Bald Hill Schoolhouse

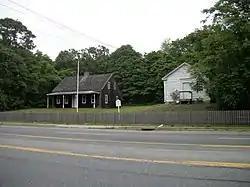
The historic Bald Hill Schoolhouse from across Horse Block Road.

Bald Hill Schoolhouse is a historic one-room school building located at Farmingville in Suffolk County, New York. It was built in 1850 and is a small, one story, vernacular rural schoolhouse with Greek Revival style detailing. It measures approximately 18 feet by 28 feet. It closed for classroom instruction in 1929. Also on the property are boy's and girl's privies, a small woodshed, and a house formerly owned by a member of the Terry family.